Johan Richter (painter)

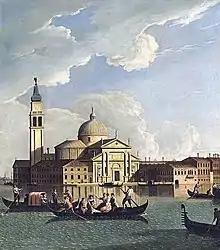
"View of San Giorgio Maggiore" by Richter

Richter was born in Stockholm, Sweden. His brothers included medallist Bengt Richter (1670–1735).